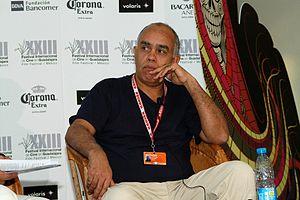
Enrique Fernández, né le 11 mars 1953 à Melo en Uruguay, est un scénariste et réalisateur uruguayen principalement connu pour son film Les Toilettes du Pape en 2007.